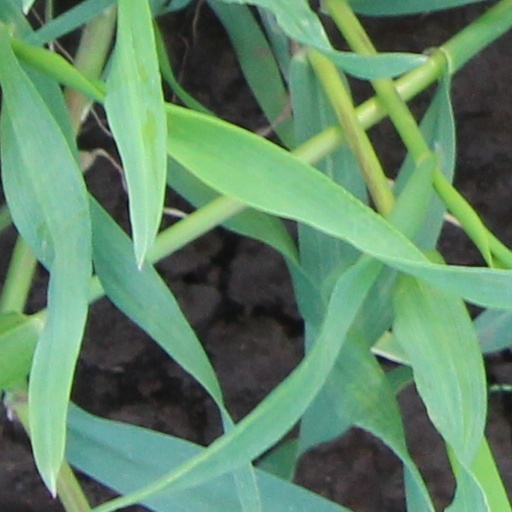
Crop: wheat